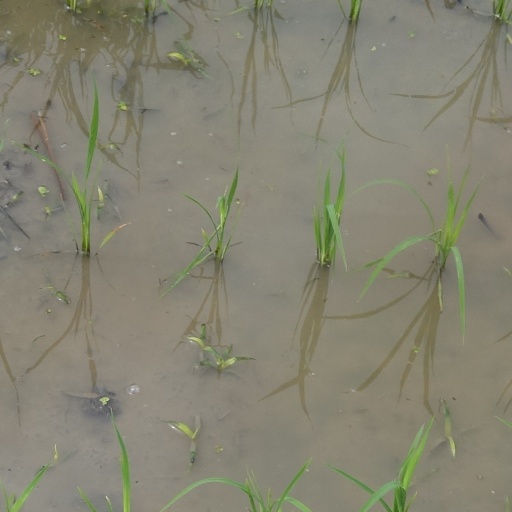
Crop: rice